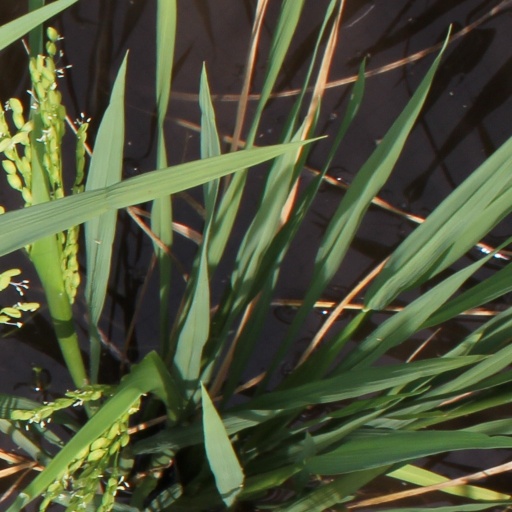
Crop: rice